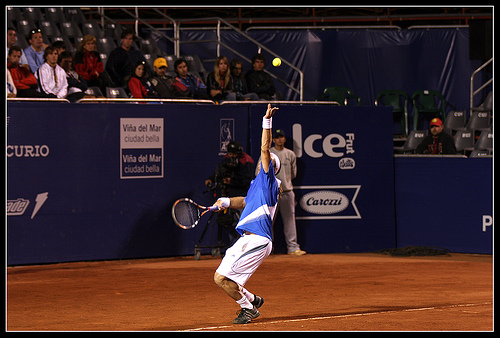
một người đàn ông đang tung quả bóng tennis lên cao